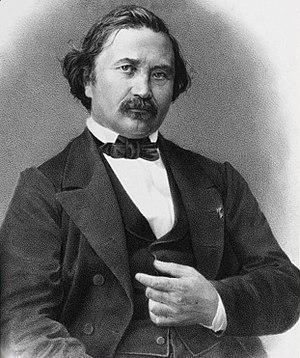
Joseph Louis François Bertrand, né le 11 mars 1822 à Paris et mort le 3 avril 1900 à Paris, est un mathématicien, économiste et historien des sciences français.
La famille Bertrand alliée à la famille Hermite a donné aux XIXᵉ et XXᵉ siècles des personnalités françaises, essentiellement dans le domaine scientifique, et comptant notamment une quinzaine de membres de l'Académie des sciences, deux membres de l'Académie française, deux membres de l'Académie des inscriptions et belles-lettres, un membre de l'Académie de médecine, deux femmes de lettres dont une lauréate du Prix Femina, quatre peintres dont un lauréat du Prix de Rome, plusieurs députés, un ministre, un secrétaire d'État, plusieurs maires, conseillers généraux et un président de conseil général.